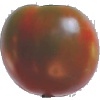
Label: Tomato Maroon 1